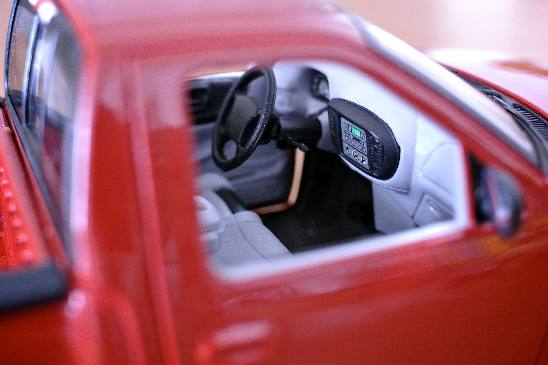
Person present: No